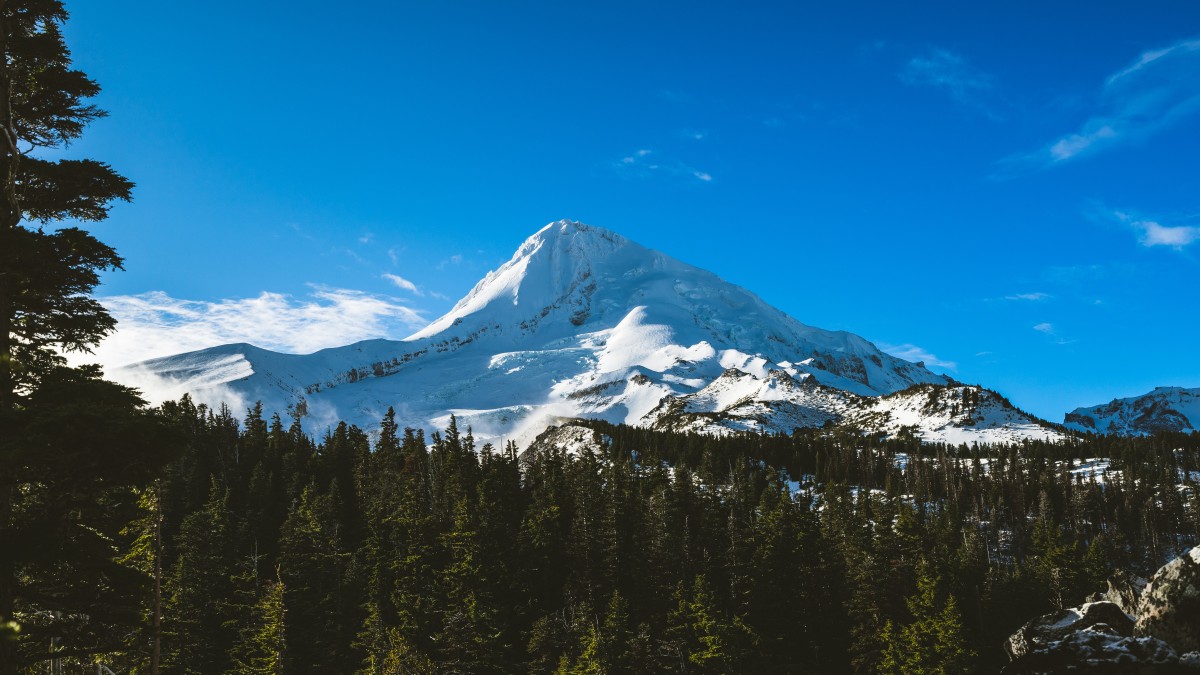
Tags: wilderness, peak, mountain range, alpine, ridge, summit, massif, alps, plateau, fell, ecosystem, landform, geographical feature